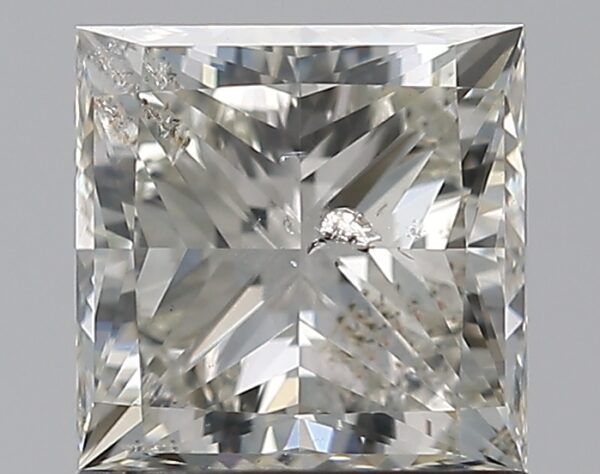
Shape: princess
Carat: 1.5
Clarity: SI2
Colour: I
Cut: VG
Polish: VG
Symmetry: VG
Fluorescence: N
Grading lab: IGI
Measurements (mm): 5.88 x 5.85 x 4.44